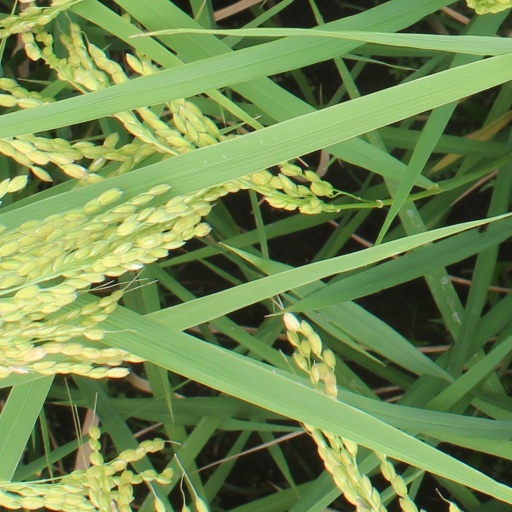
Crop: rice